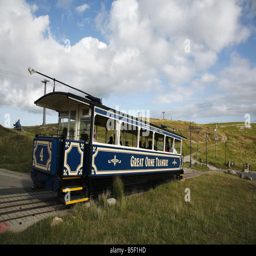
tram on its way to the summit above the seaside resort